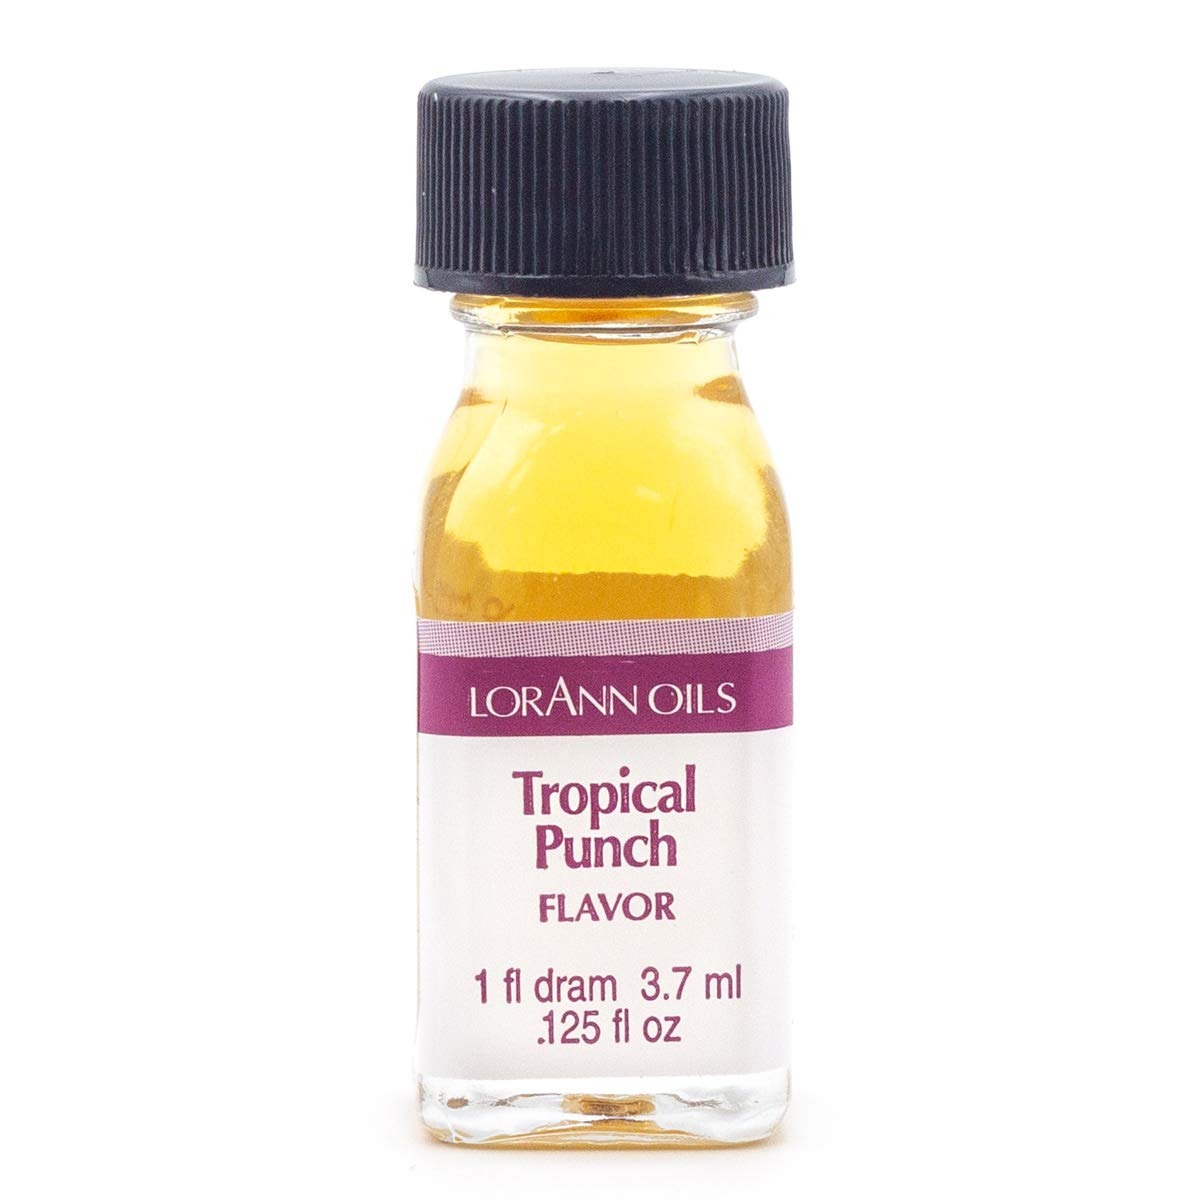
Item Name: LorAnn Tropical Punch (Passion Fruit) SS Flavor, 1 dram bottle (.125 fl oz - 3.7ml - 1 teaspoon)
Bullet Point 1: Our Tropical Punch (Passion Fruit) is an exotic, sweet and tangy flavor. Can be added to chocolates for an amazing tropical, fruity flavor.
Bullet Point 2: Our Tropical Punch (Passion Fruit) is an exotic, sweet and tangy flavor. Can be added to chocolates for an amazing tropical, fruity flavor.
Bullet Point 3: A little goes a long way! LorAnn’s super strength flavors are three to four times the strength of typical baking extracts.
Bullet Point 4: A Dram is a small bottle that is the perfect size for 1 batch of homemade Hard Tack Candy (.125 fl oz approximately 1 teaspoon) Love the flavor and need a larger size? Most of the 100+ Super Strength flavors are availble in larger sizes. 1 ounce bottle contains approximately 6 teaspoons. -- 4 ounce bottle contains approximately 24 teaspoons -- 16 ounce and gallon are also available.
Bullet Point 5: Typical uses: hard candy, general candy making, cakes, cookies, frosting, ice cream and a wide variety of other baking and confectionery applications. Note: When substituting super strength flavors for extracts, use ¼ to ½ teaspoon for 1 teaspoon of extract.
Bullet Point 6: Kosher - Gluten Free - Made in USA
Product Description: Quality - LorAnn a Family Tradition Since 1962
Value: 1.0
Unit: Fl Oz

Price: 6.67